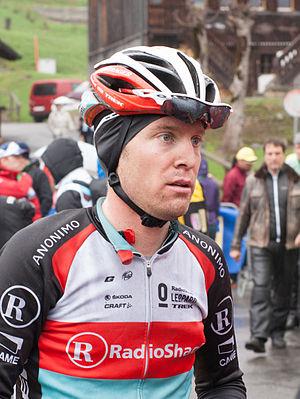
Tour de Romandie 2013, 4ème étape, Jan Bakelants
Jan Bakelants, né le 14 février 1986 à Audenarde, est un coureur cycliste belge, membre de l'équipe Circus-Wanty Gobert. Il a notamment remporté une étape et porté le maillot jaune sur le Tour de France 2013.